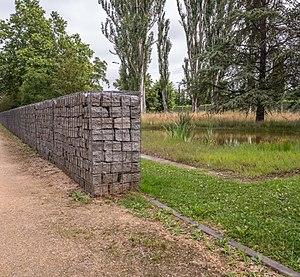
Un gabion est en génie civil un casier, le plus souvent constitué de solides fils de fer tressés et rempli de pierres non-gélives, utilisé dans les travaux publics et le bâtiment pour respectivement construire des murs de soutènement, des berges artificielles non étanches ou décorer une façade nue ou des aménagements urbains.